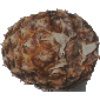
Label: pineapple